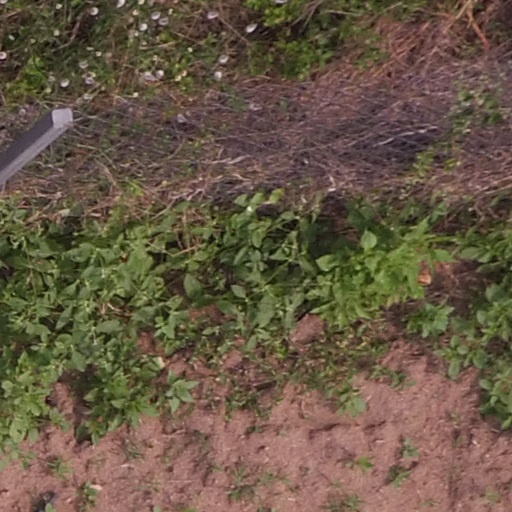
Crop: maize; corn